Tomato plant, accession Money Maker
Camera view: bottom (45 deg); turntable rotation: 180 degrees
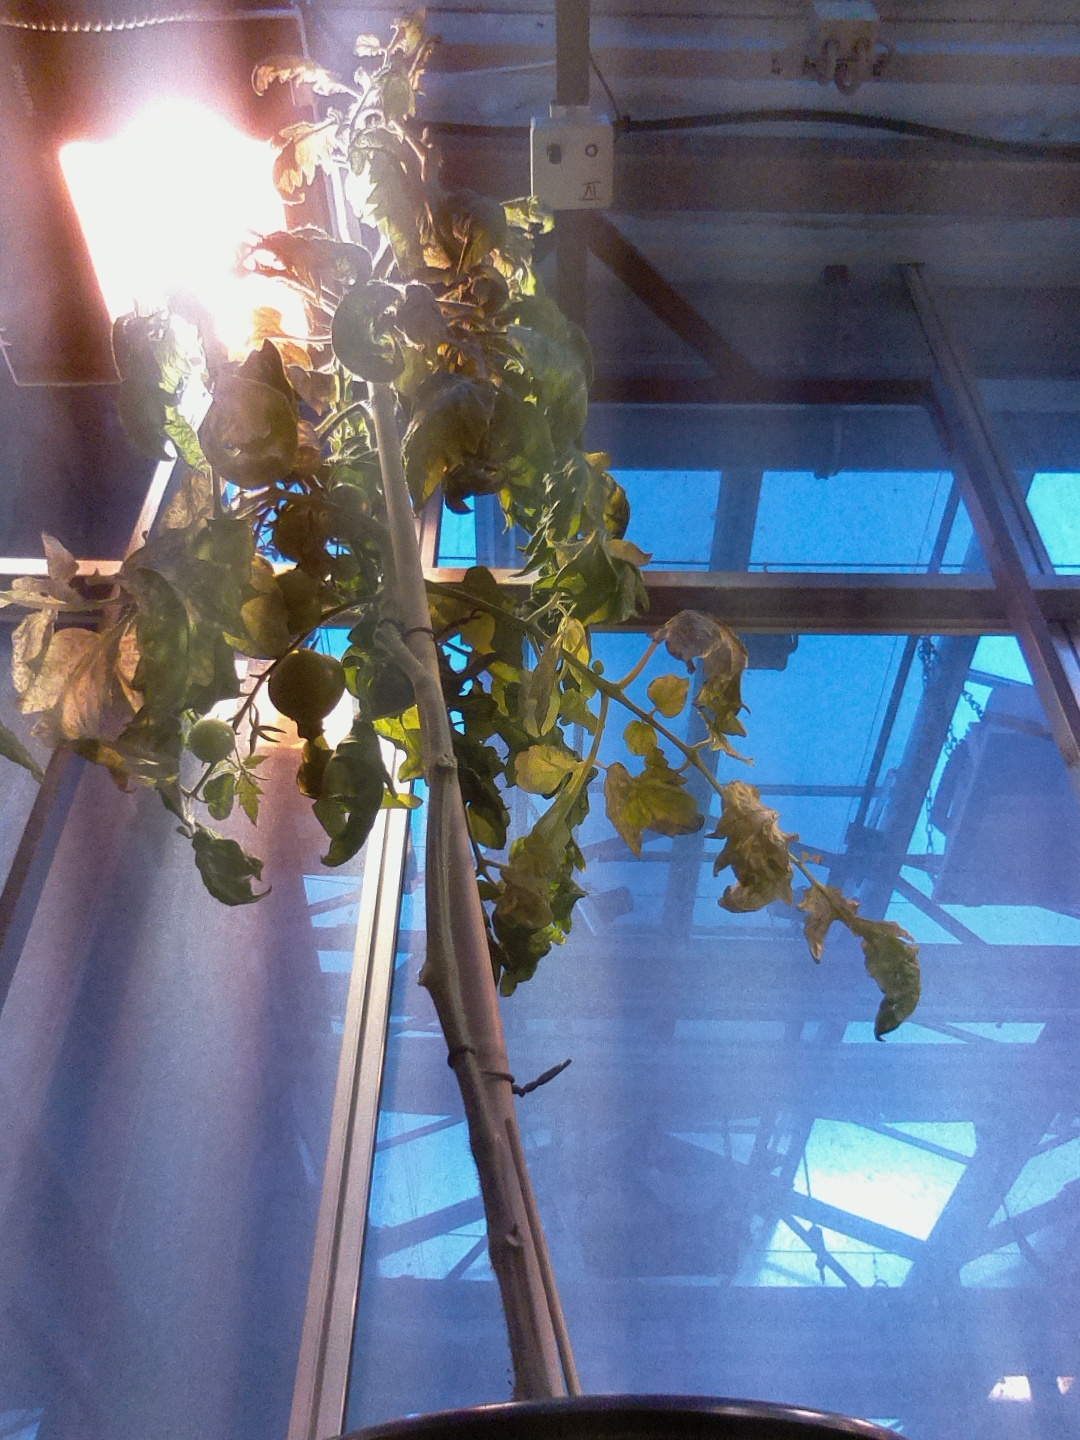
BBCH growth stage 75: 50%-60% of final fruit size